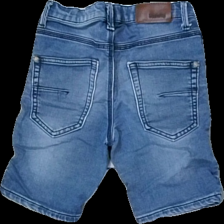
View: back
Type: Shorts
Category: Children
Brand: Not in the list
Brand text on label: denimday
Colors: Blue
Material: 100% cotton
Cut: Regular
Size: 140
Season: Summer
Trend: Denim
Damage location: bottom center
Damage 2 location: middle left
Damage 3 location: bottom right
Price range: 50-100
Recommended usage: Reuse
Description: blå jeans shorts